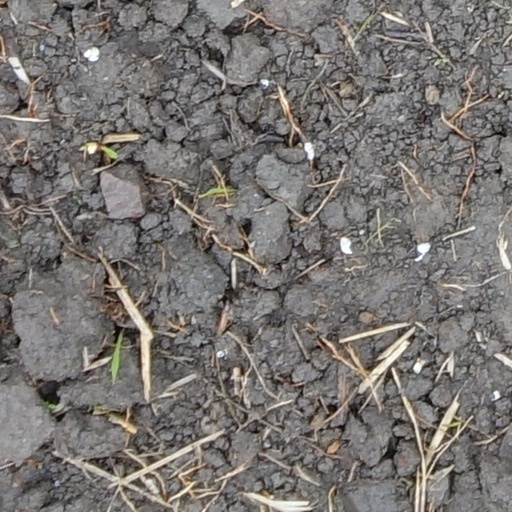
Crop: wheat